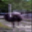
Label: bird